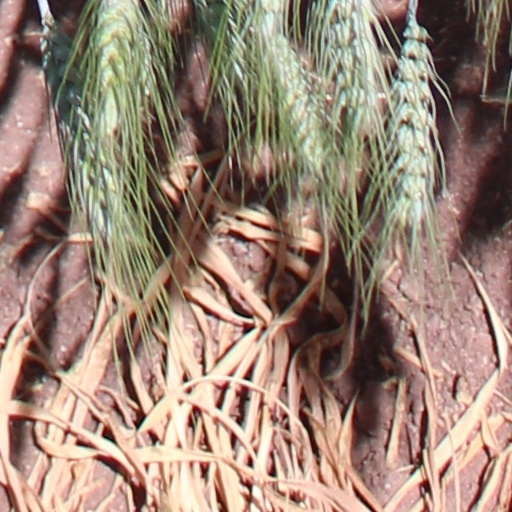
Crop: wheat